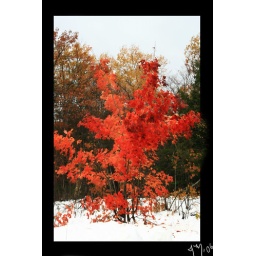
Saw this tree arriving at my dad's thought it was pretty...minus the 10&amp;quot; of white stuff underneath